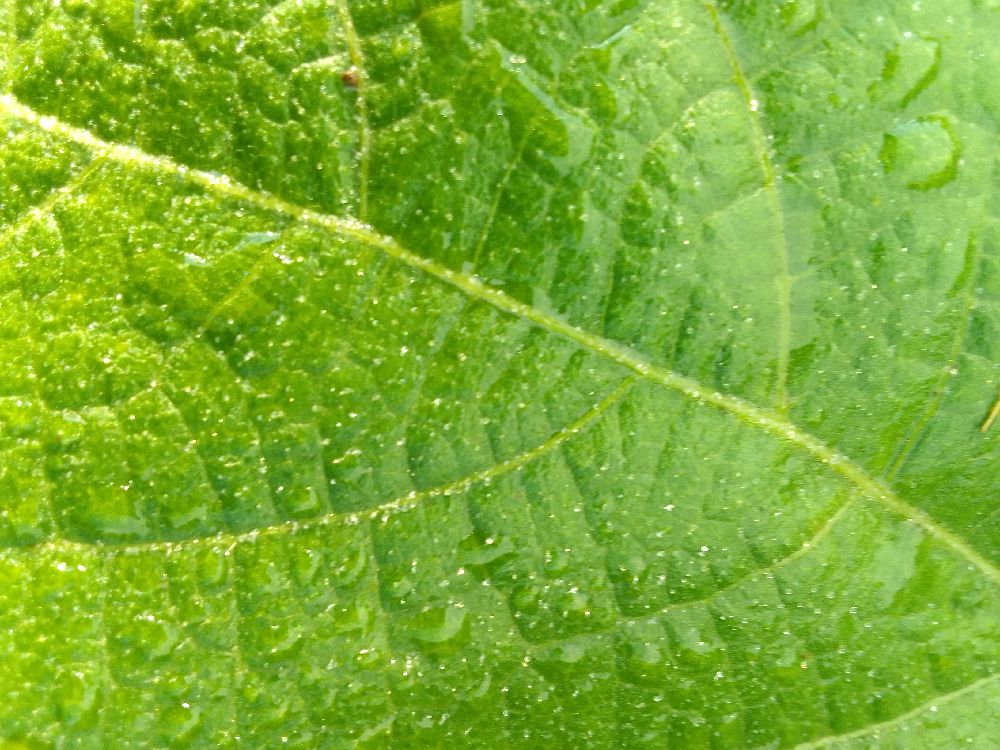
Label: healthy